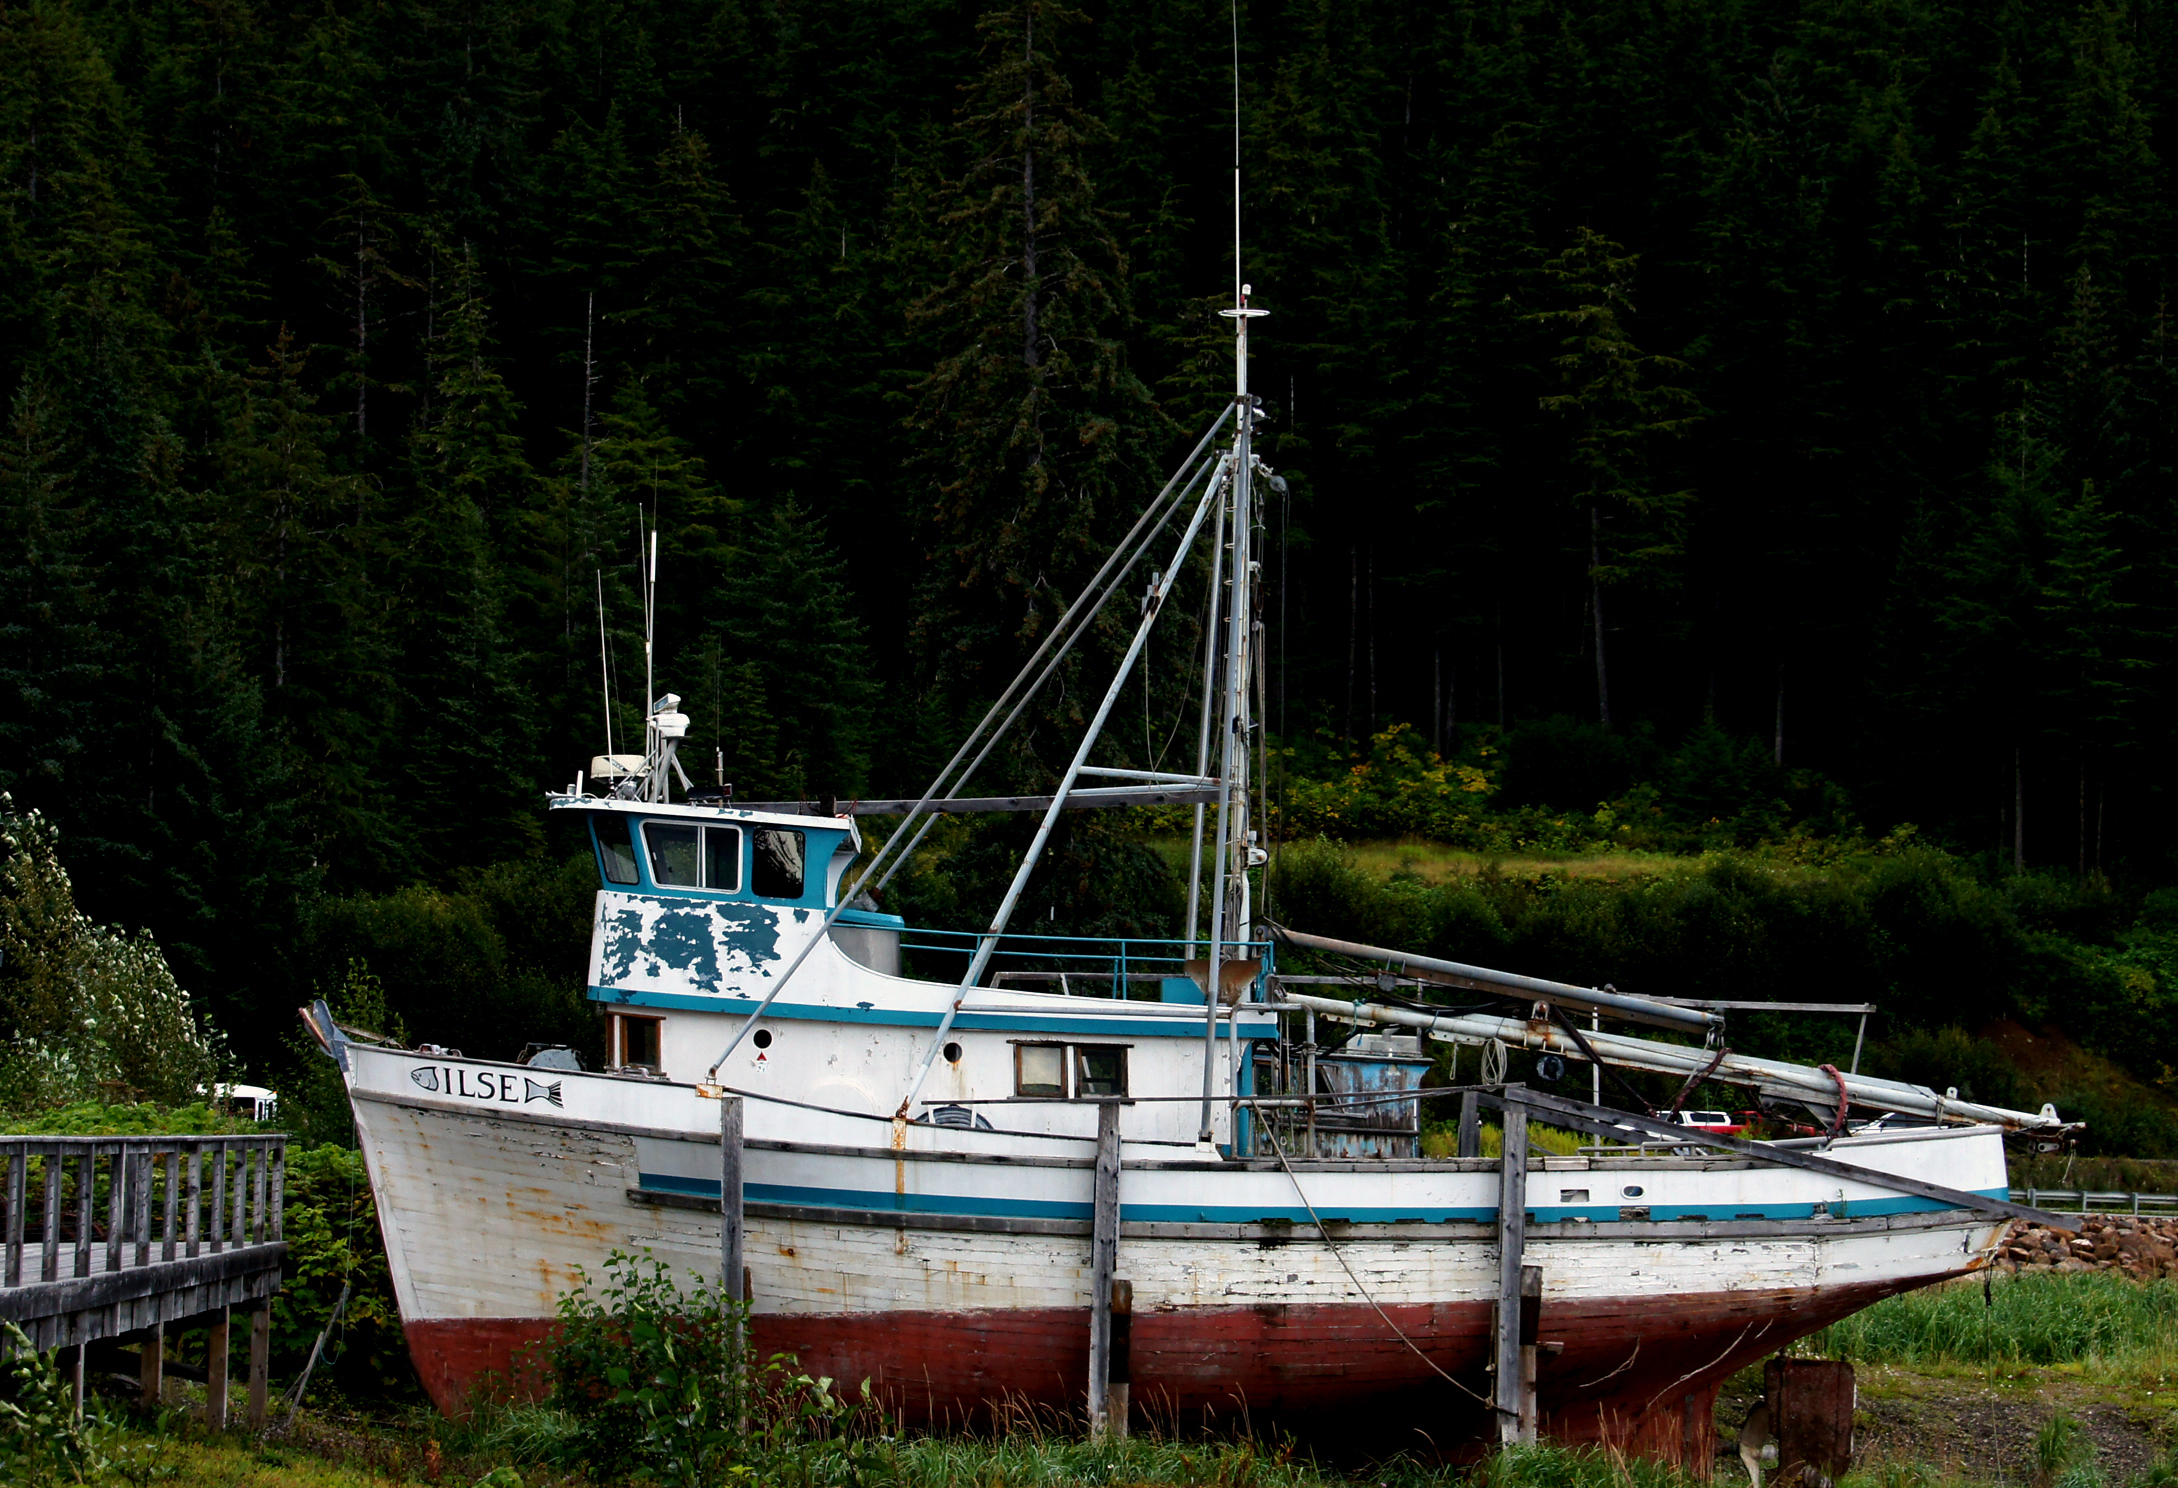
boat, vehicle, mast, sailboat, waterway, boating, fishingboats, sonyalpha, hoonah, watercraft, trawler, schooner, fishing vessel, watercraft rowing